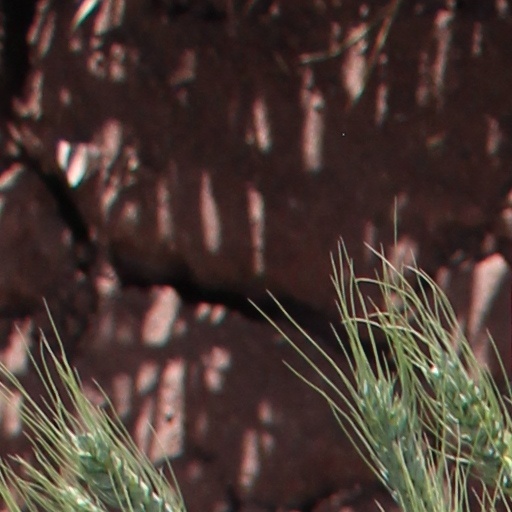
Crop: wheat